Gravity Research Foundation

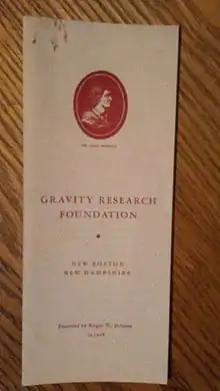
A pamphlet issued by the foundation, date uncertain.

Thomas Edison apparently suggested the creation of the Gravity Research Foundation to Babson, who established it in several scattered buildings in the small town of New Boston, New Hampshire. Babson said he chose that location because he thought it was far enough from big cities to survive a nuclear war. Babson wanted to put up a sign declaring New Boston to be the safest place in North America if World War III came, but town fathers toned it down to say merely that New Boston was a safe place.